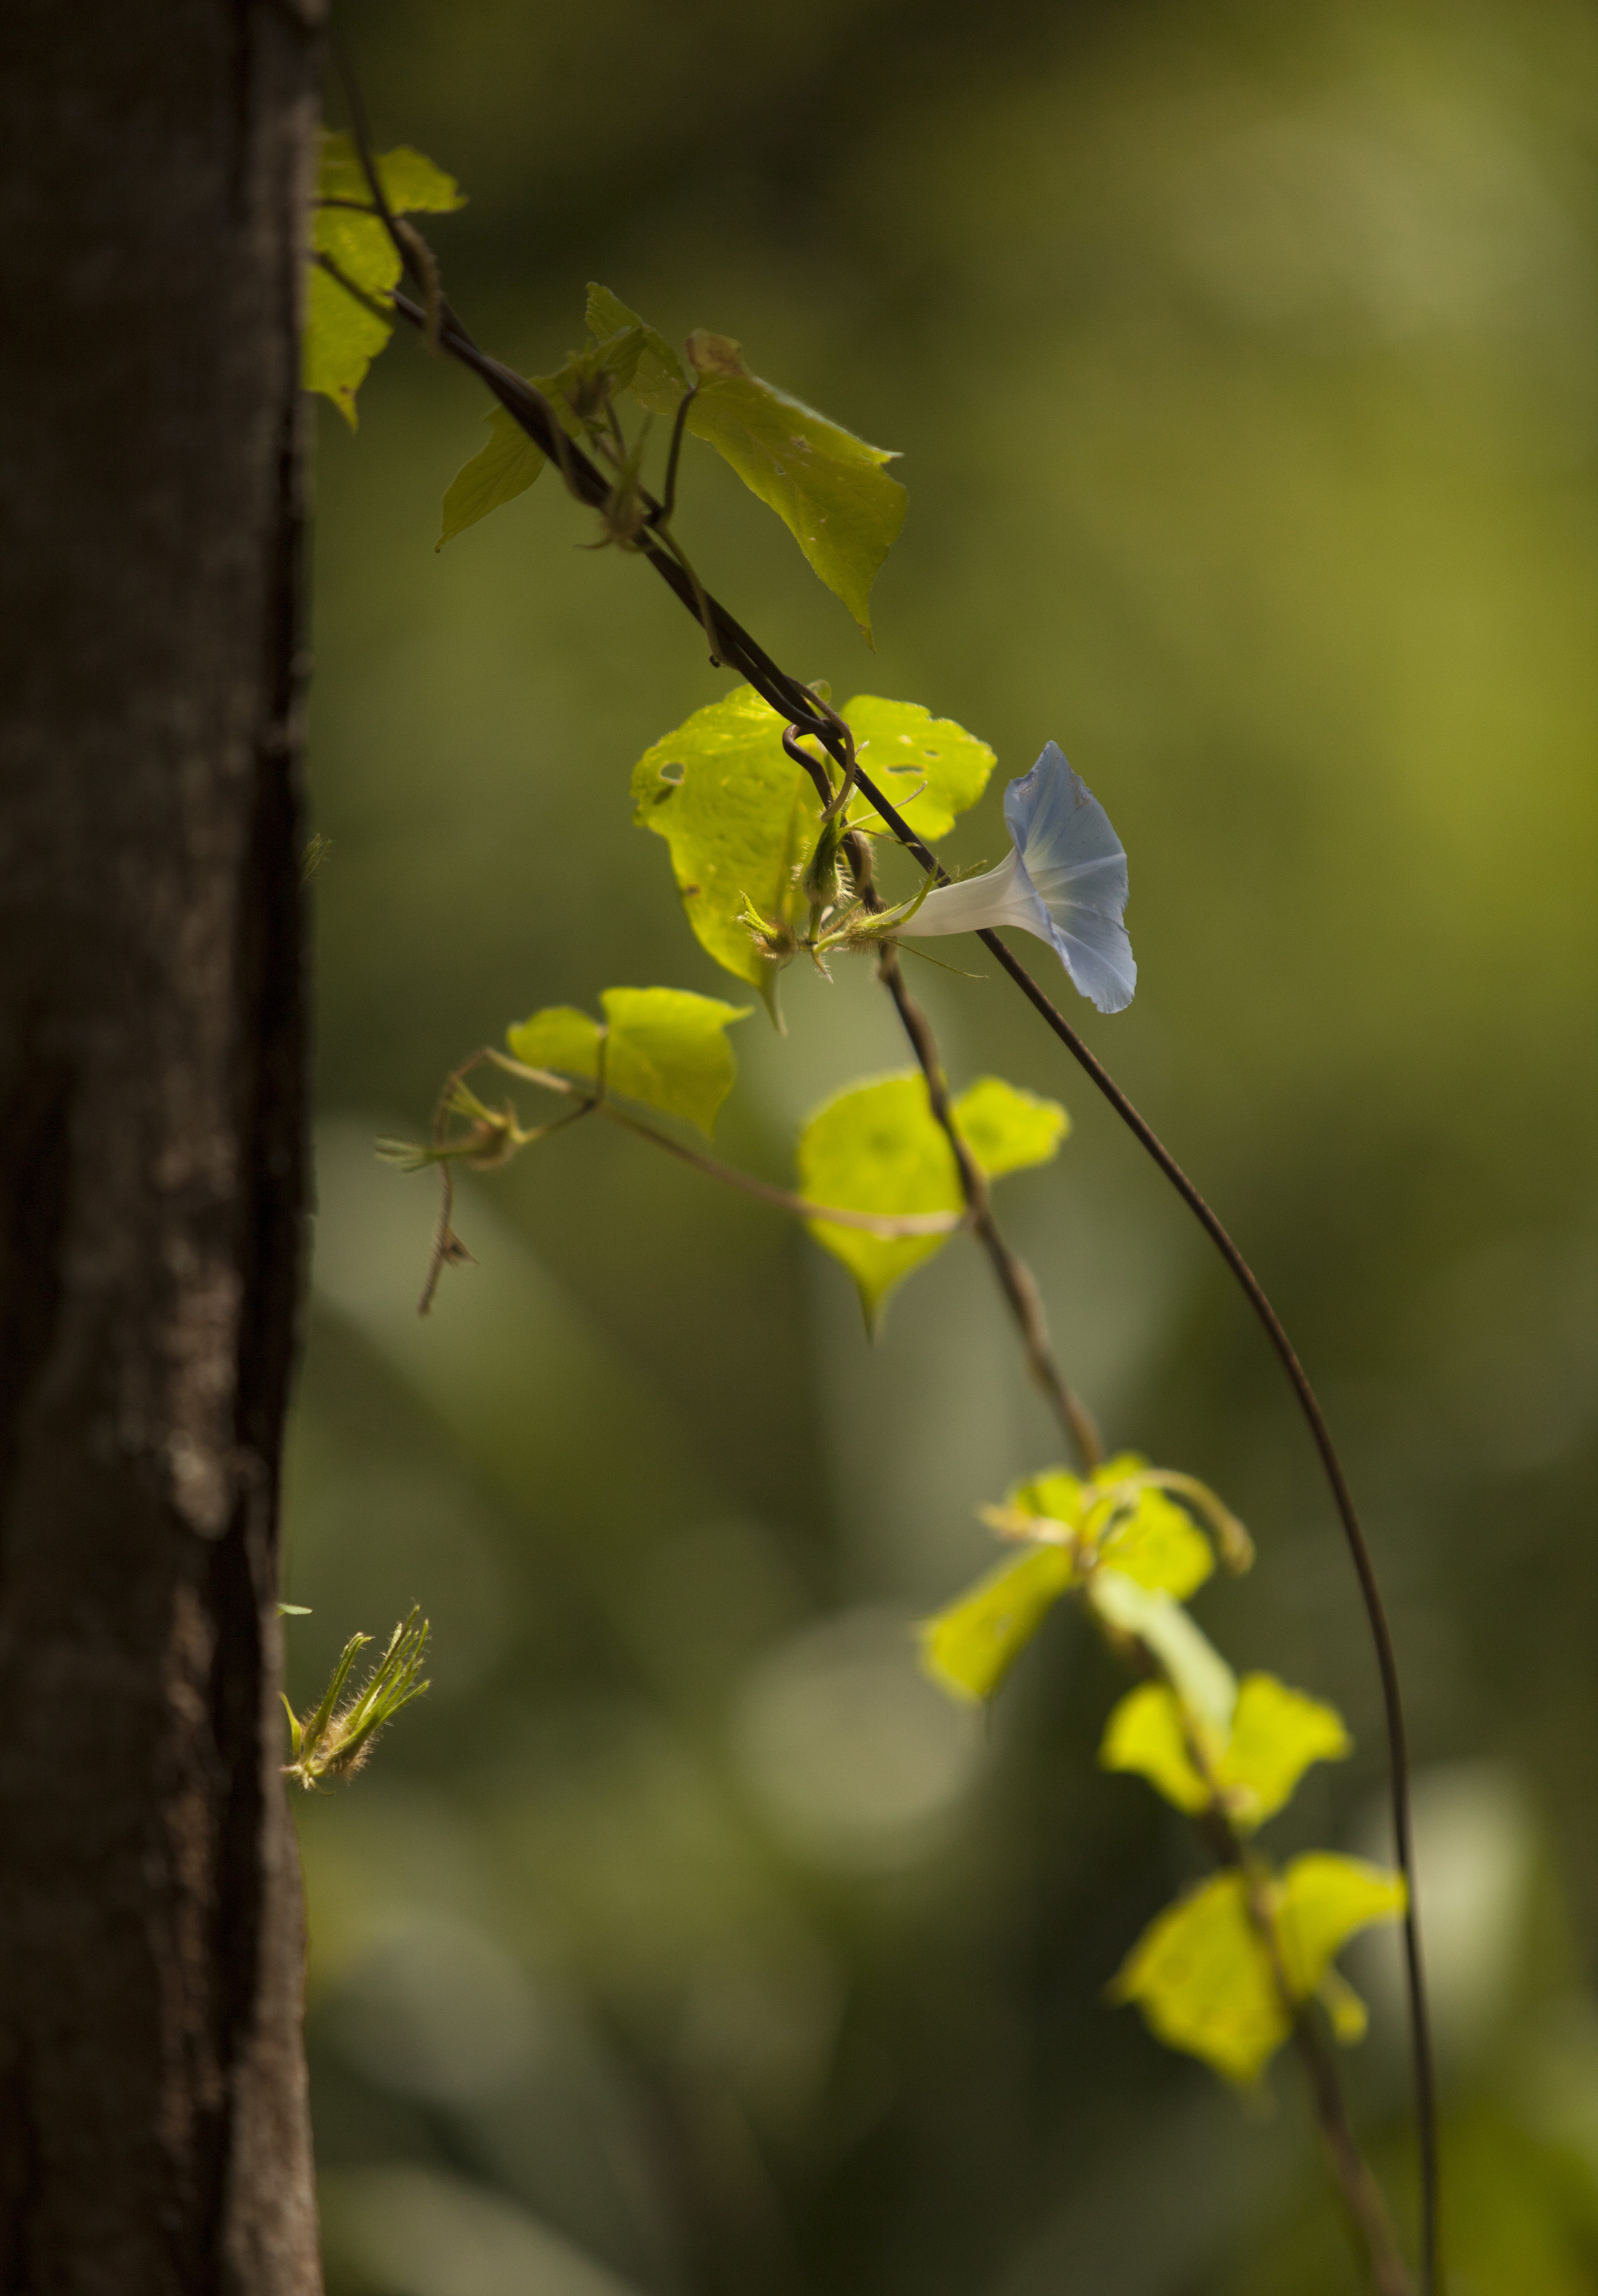
flower, close, leaf, yellow, plant, branch, botany, tree, twig, spring, wood, plant stem, autumn, flowering plant, forest, wildflower